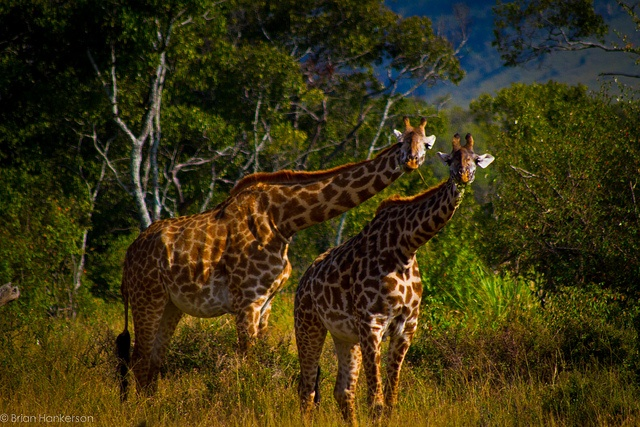
two giraffes in a wooded area looking straight at the camera
There are two giraffe in the forest looking at something.
Two giraffes are walking in the forest close together.
Two giraffes standing in the middle of a field.
Giraffes looking seriously at camera in the savanna